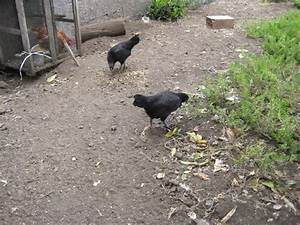
Label: chicken